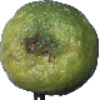
Label: Limes 1